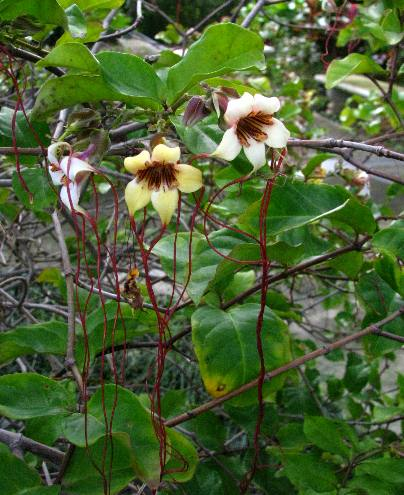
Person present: No